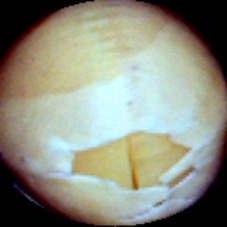
Label: Skin-damaged